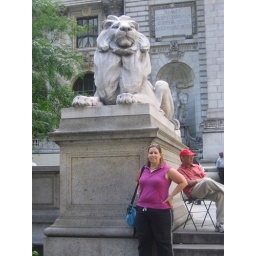
Lianne standing by her buddy - Mr. NYPL Lion. Unfortunately, the library was ferme for the long weekend :(